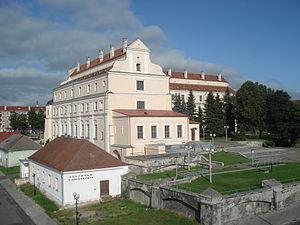
Le baroque biélorusse, appelé aussi baroque uniate ou baroque sarmate en Biélorussie ou baroque de Vilnius en Biélorussie est un style architectural, qui est présent en Biélorussie depuis la fin du XVIᵉ siècle et présente les grandes caractéristiques de l'architecture baroque tout en conservant des particularités propres liées à sa situation géographique de carrefour entre différentes religions et différentes cultures. Il s'est développé suivant des tendances multiples du fait du rattachement au fil des siècles, du territoire actuel de la Biélorussie, à l'ancienne Pologne, au Grand-duché de Lituanie ou à la République des deux nations. Ce style est classé à ses débuts dans la catégorie des styles « baroque primitif » ou « style jésuite ». Plus récemment, il reçoit de la part des historiens d'art, des appellations plus spécifiques telle que « baroque sarmate », « baroque de Vilnius » qui dénotent la multiplicité des tendances baroques dans cette région.